Sant'Agostino, Visso

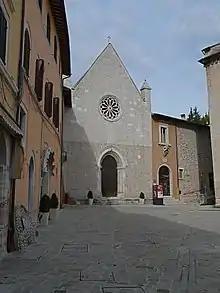
The facade of the church

Sant'Agostino is a Gothic-style, deconsecrated Roman Catholic church located in the town of Visso, province of Macerata, region of Marche, Italy.